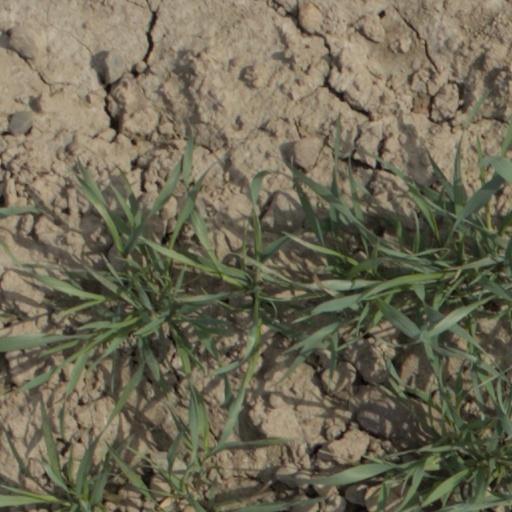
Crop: wheat